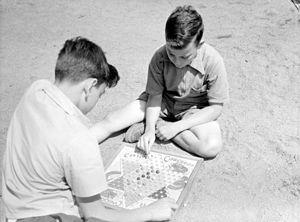
David Shefler et John Hennessey jouent aux dames chinoises. Ils sont au camp d'été du parc MacDonald de Montréal."
Le jeu de société est un jeu qui se pratique à plusieurs personnes, par opposition aux jeux qui se pratiquent seul, les jeux solitaires ou casse-tête.
Les dames chinoises sont un jeu de société se jouant sur un tablier généralement circulaire ou hexagonal, sur lequel une étoile à six branches est représentée, comportant 121 emplacements au total.
121 est l'entier naturel qui suit 120 et qui précède 122.